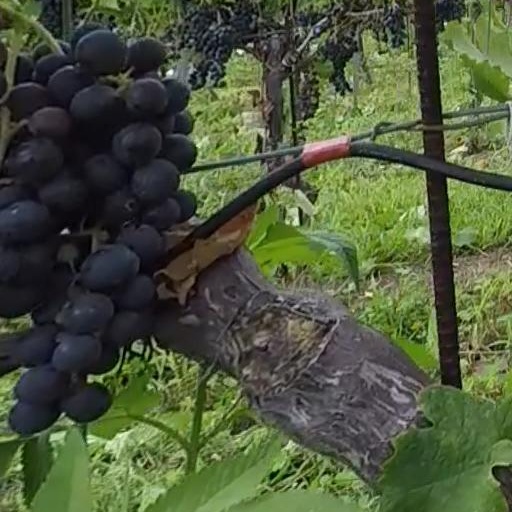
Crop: grape